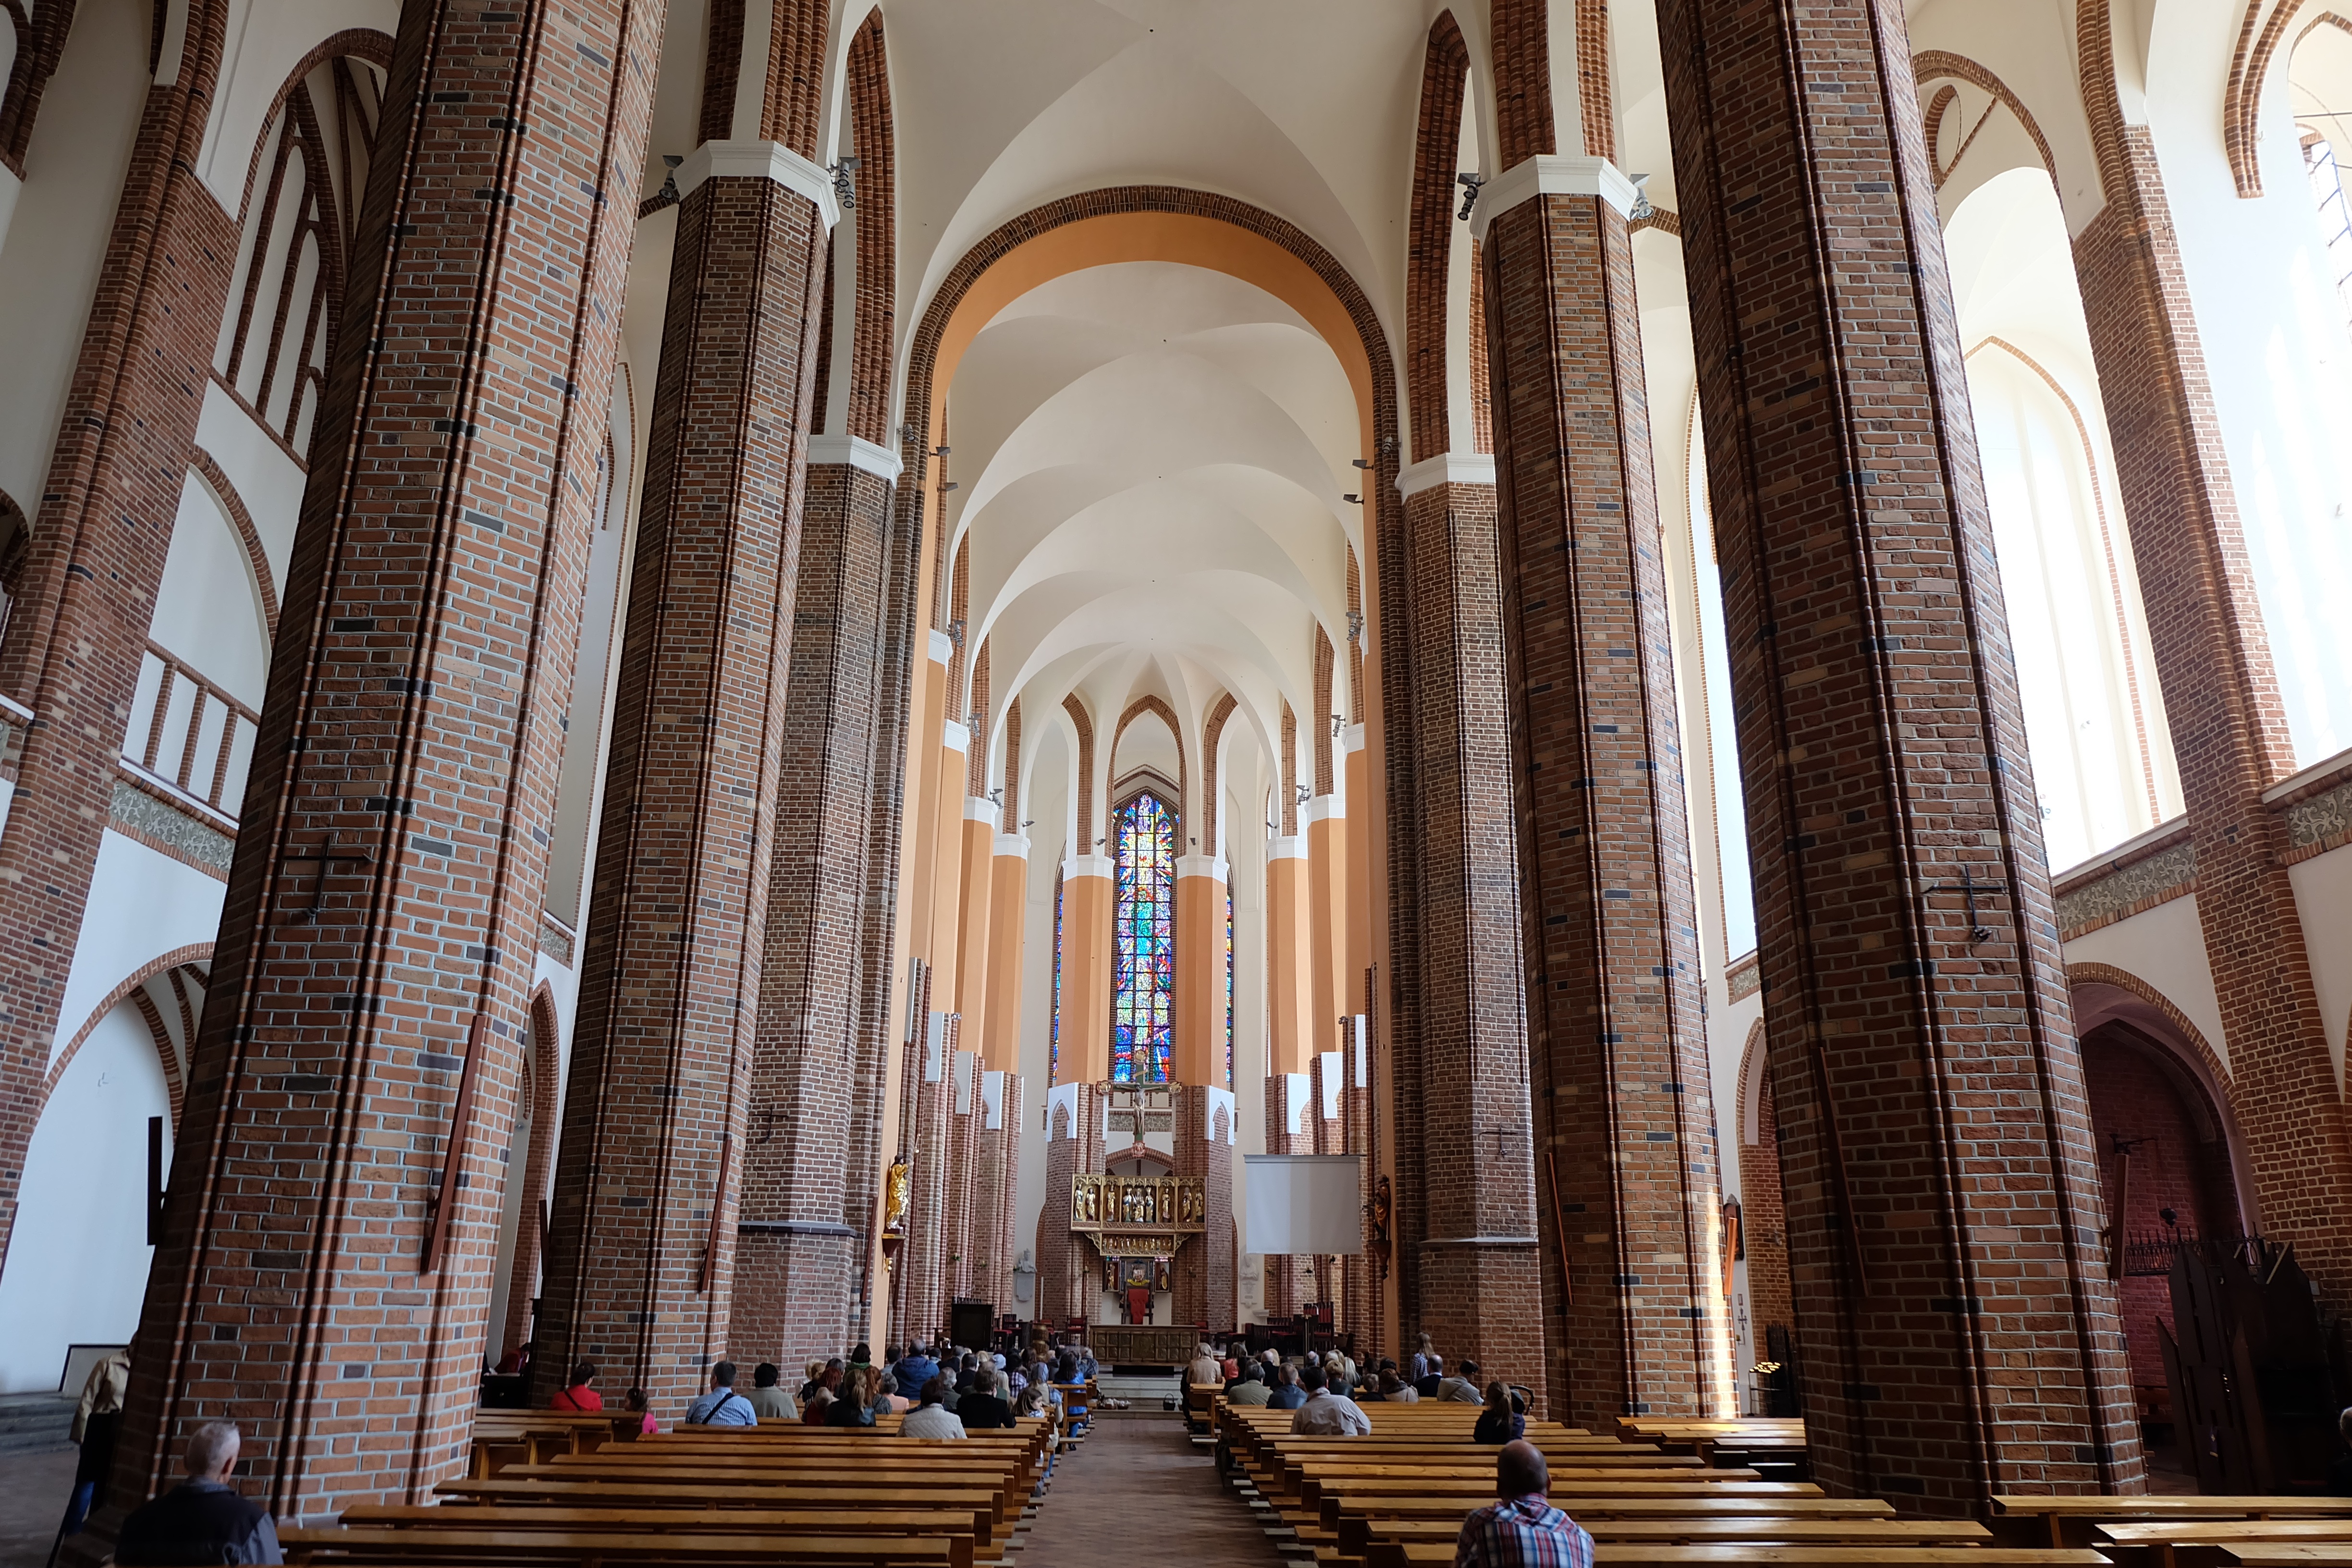
architecture, building, column, religion, facade, church, cathedral, chapel, rest, place of worship, pray, altar, faith, prayer, synagogue, nave, basilica, silent, awe, gothic architecture, church pews, stettin